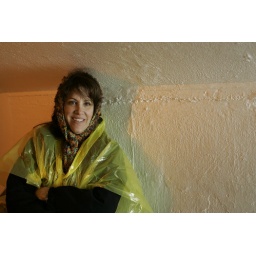
Debbi modeling her chic yellow plastic bag rain coat in the &amp;quot;behind the falls viewing tunnel&amp;quot;.